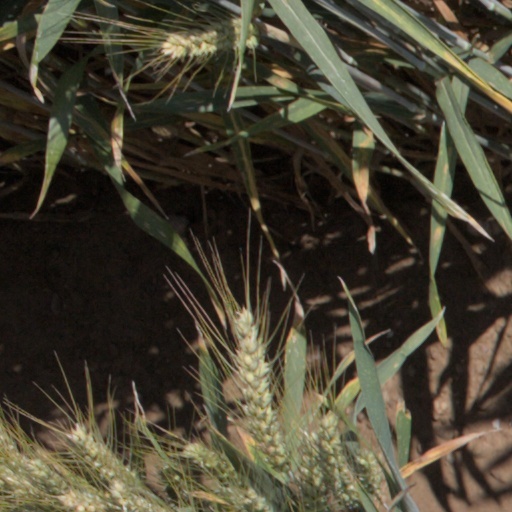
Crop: wheat